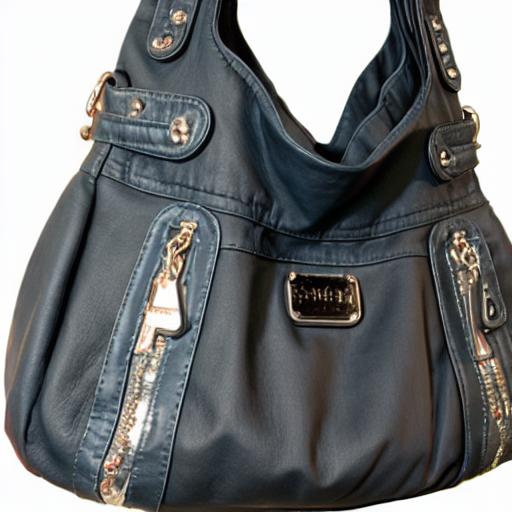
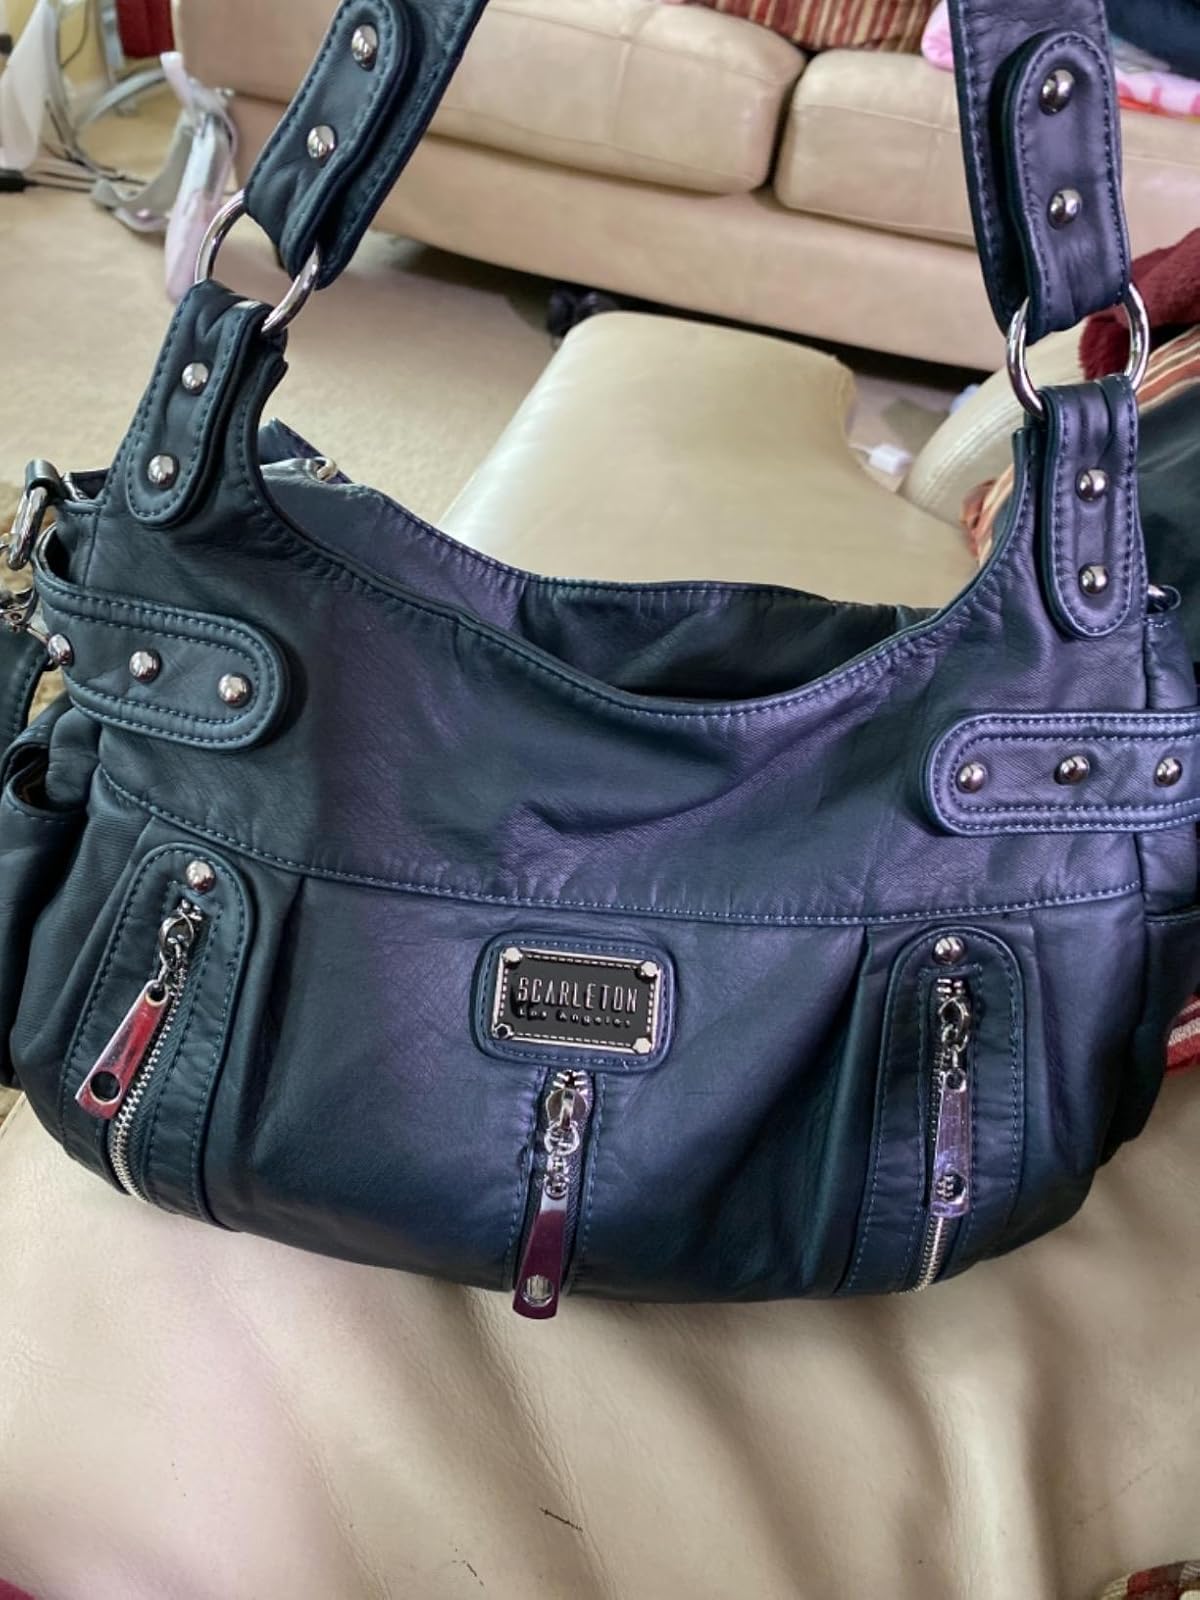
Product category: accessories_handbag
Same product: no